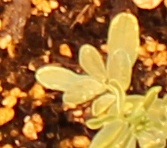
Label: Lentil